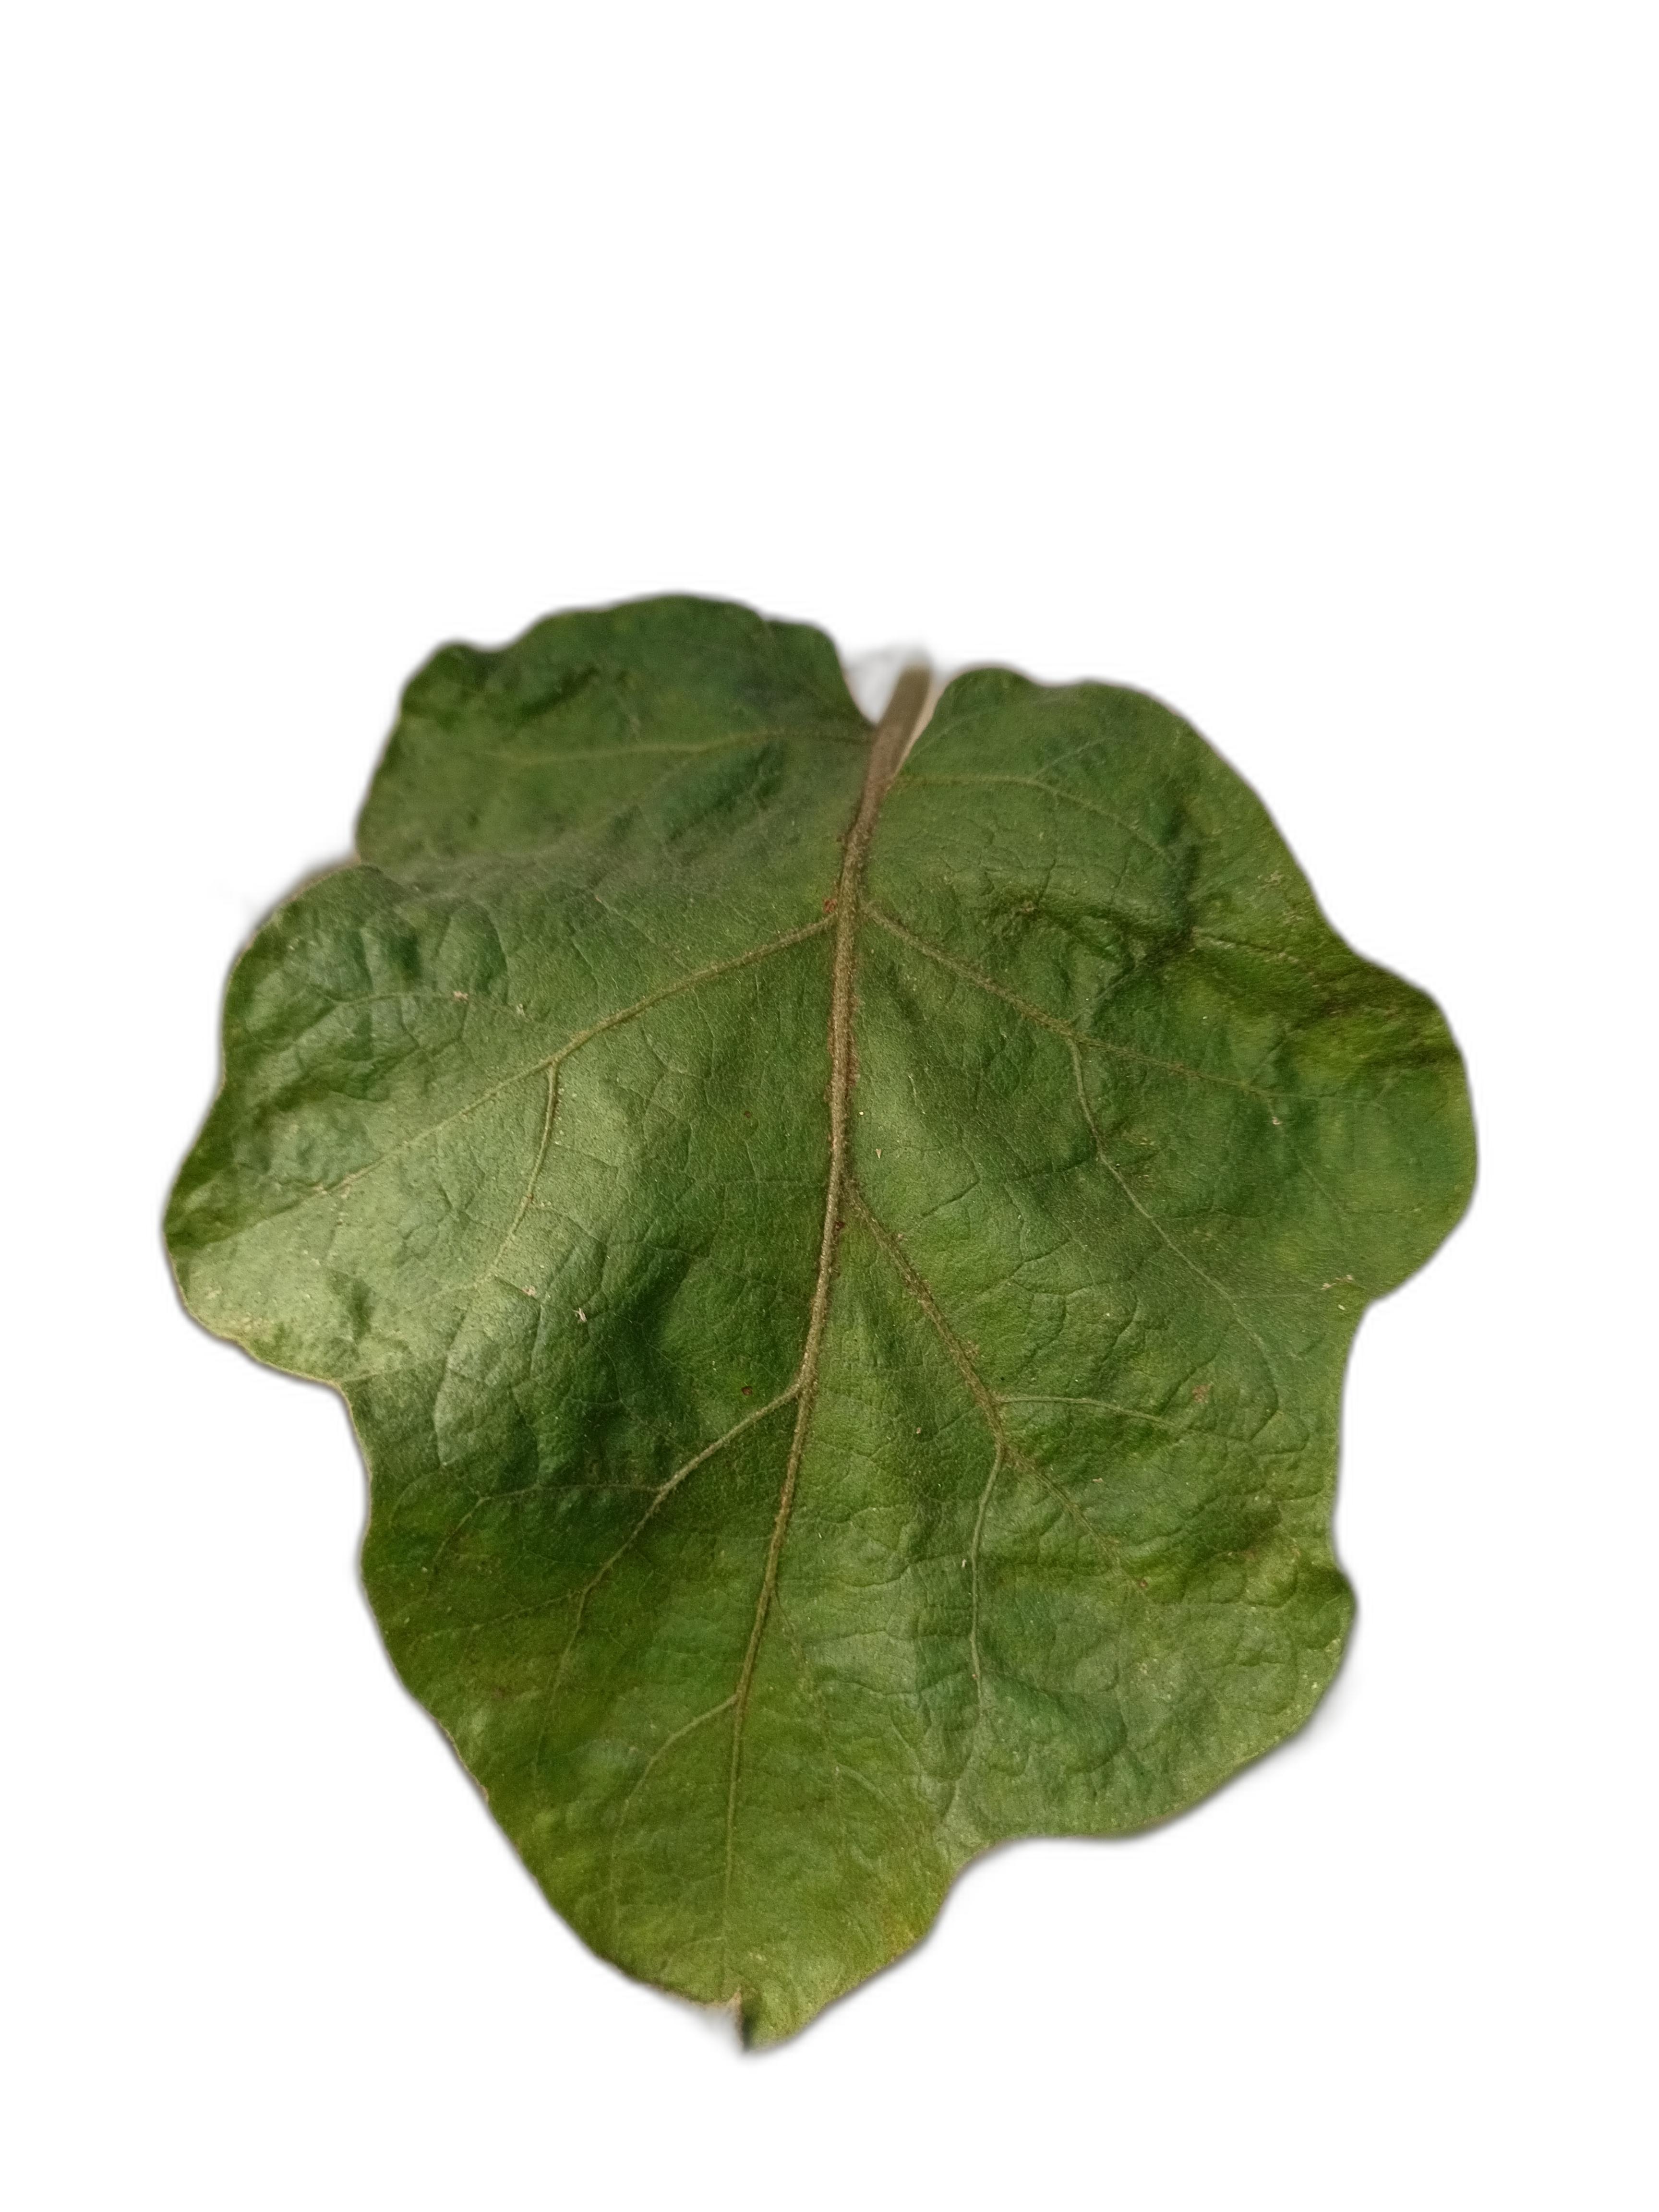
Label: Mosaic Virus Disease